Salaam Bombay!

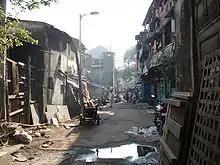
The 1st lane of Kamathipura, Bombay

Nair records that the initial inspiration for the film came from the spirit of Bombay's street children. Her ideas developed when she researched the lives of the children with her creative partner Sooni Taraporevala. From the beginning, they decided that real street children would play in the film since the combination of childhood and knowledge in their faces would be hard to find among professional child actors.